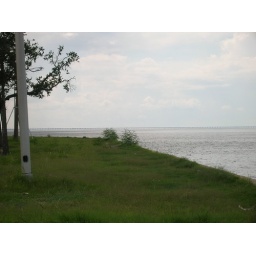
The 24 mile bridge across the lake is in the distance, in the fog. Somewhere.